Charles H. Burwell House

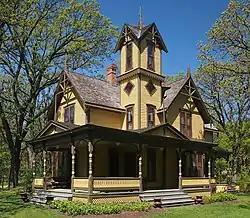
The Charles H. Burwell house from the southeast

The Charles H. Burwell House is a historic house museum in Minnetonka, Minnesota, United States, built in 1883. Charles H. Burwell (1838–1917) was the secretary and manager of the Minnetonka Mills Company, the first mill west of Minneapolis, around which grew the first permanent Euro-American settlement in Hennepin County west of Minneapolis. This property on Minnehaha Creek, including the house and two outbuildings, is listed on the National Register of Historic Places for its Carpenter Gothic/Stick style architecture and association with Minnetonka's early milling history.